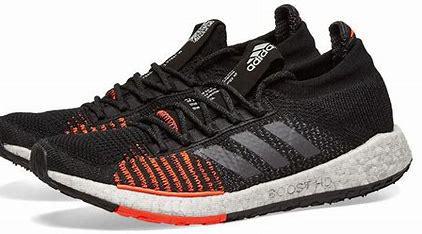
Brand: Adidas
Model: Pulseboost HD